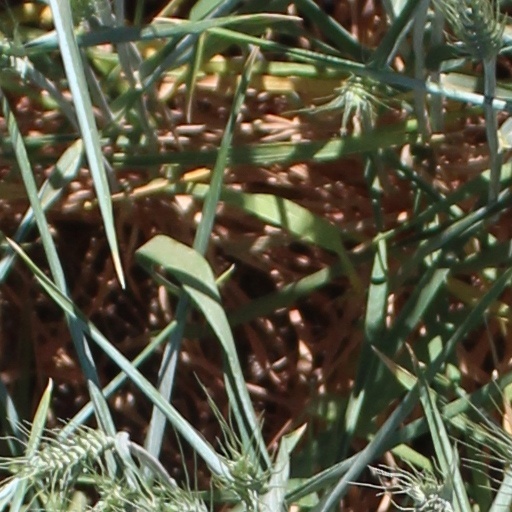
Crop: wheat